Kristina Koljaka

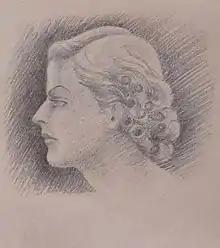
Self-portrait, 1935

Kristina Koljaka (Hoshi) (6 June 1915 – 21 October 2005) was an Albanian sculptor and one of the first women to achieve success in sculpture in Albania.